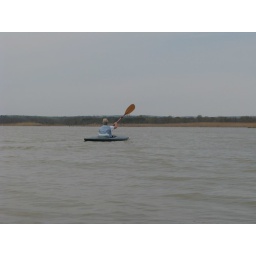
The great hippie (aka the male parental unit), spotted in his natural habitat!